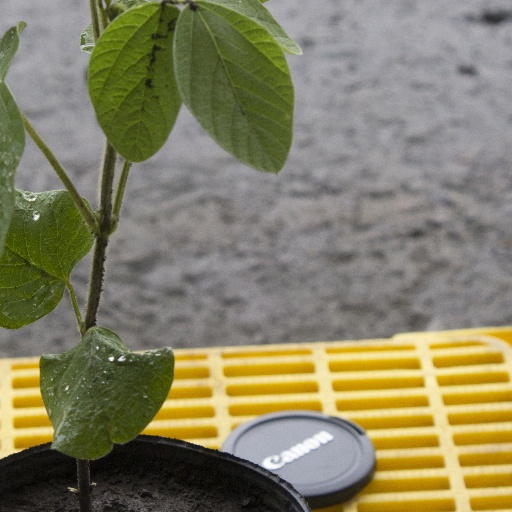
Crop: soybean